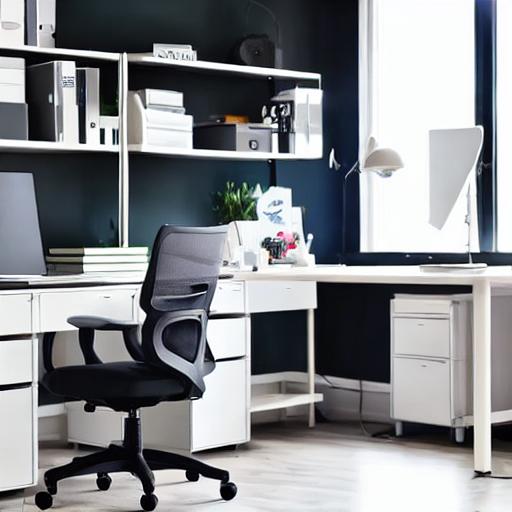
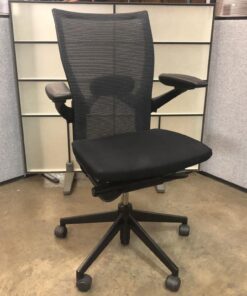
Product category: items_chair
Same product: no